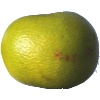
Label: pomelo_sweetie